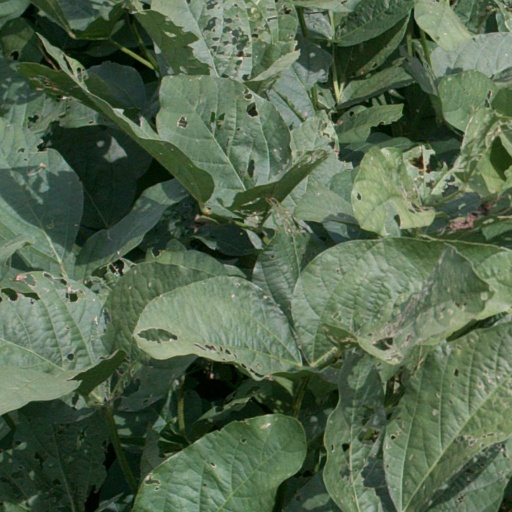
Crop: soybean